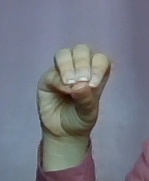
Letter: ha